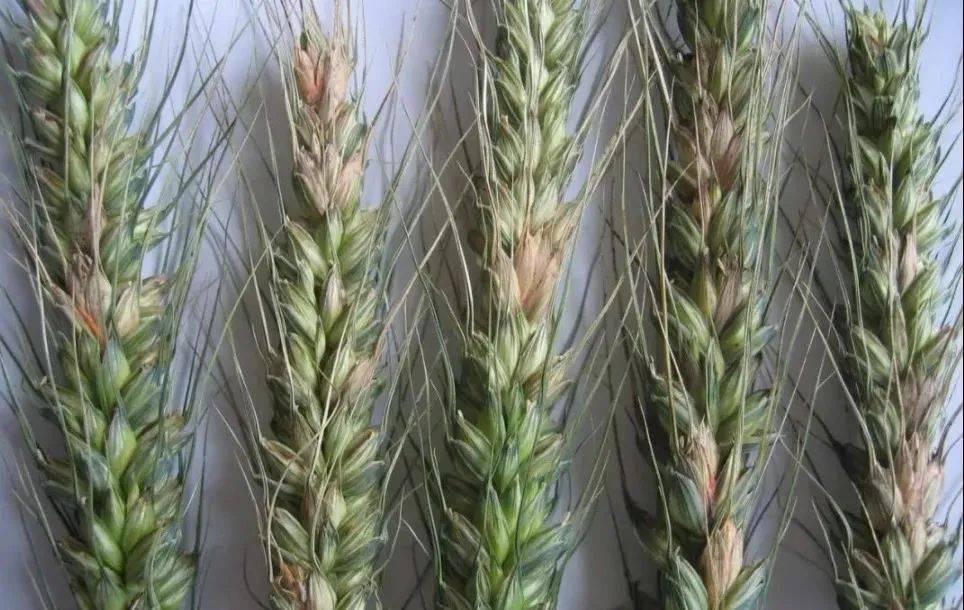
Plant: Wheat
Disease: wheat head scab